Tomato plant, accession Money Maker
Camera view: bottom (45 deg); turntable rotation: 330 degrees
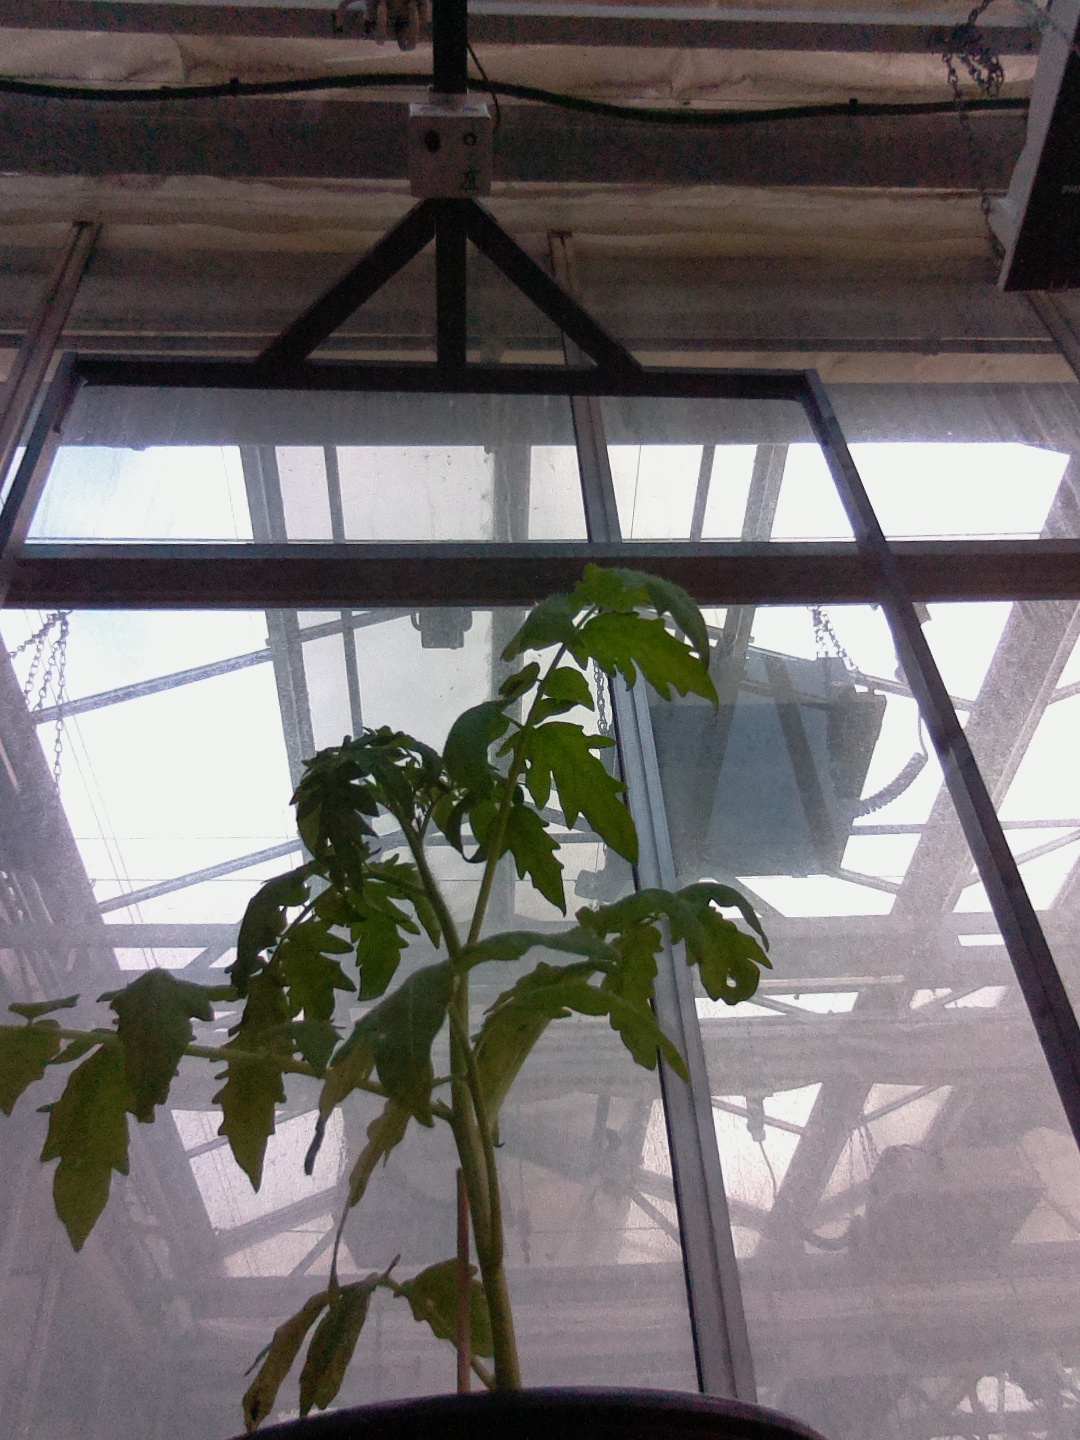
BBCH growth stage 13: 6 of true leaves visible